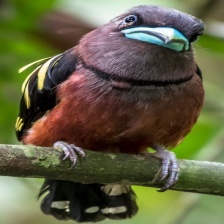
Species: BANDED BROADBILL
Scientific name: EURYLAIMUS JAVANICUS